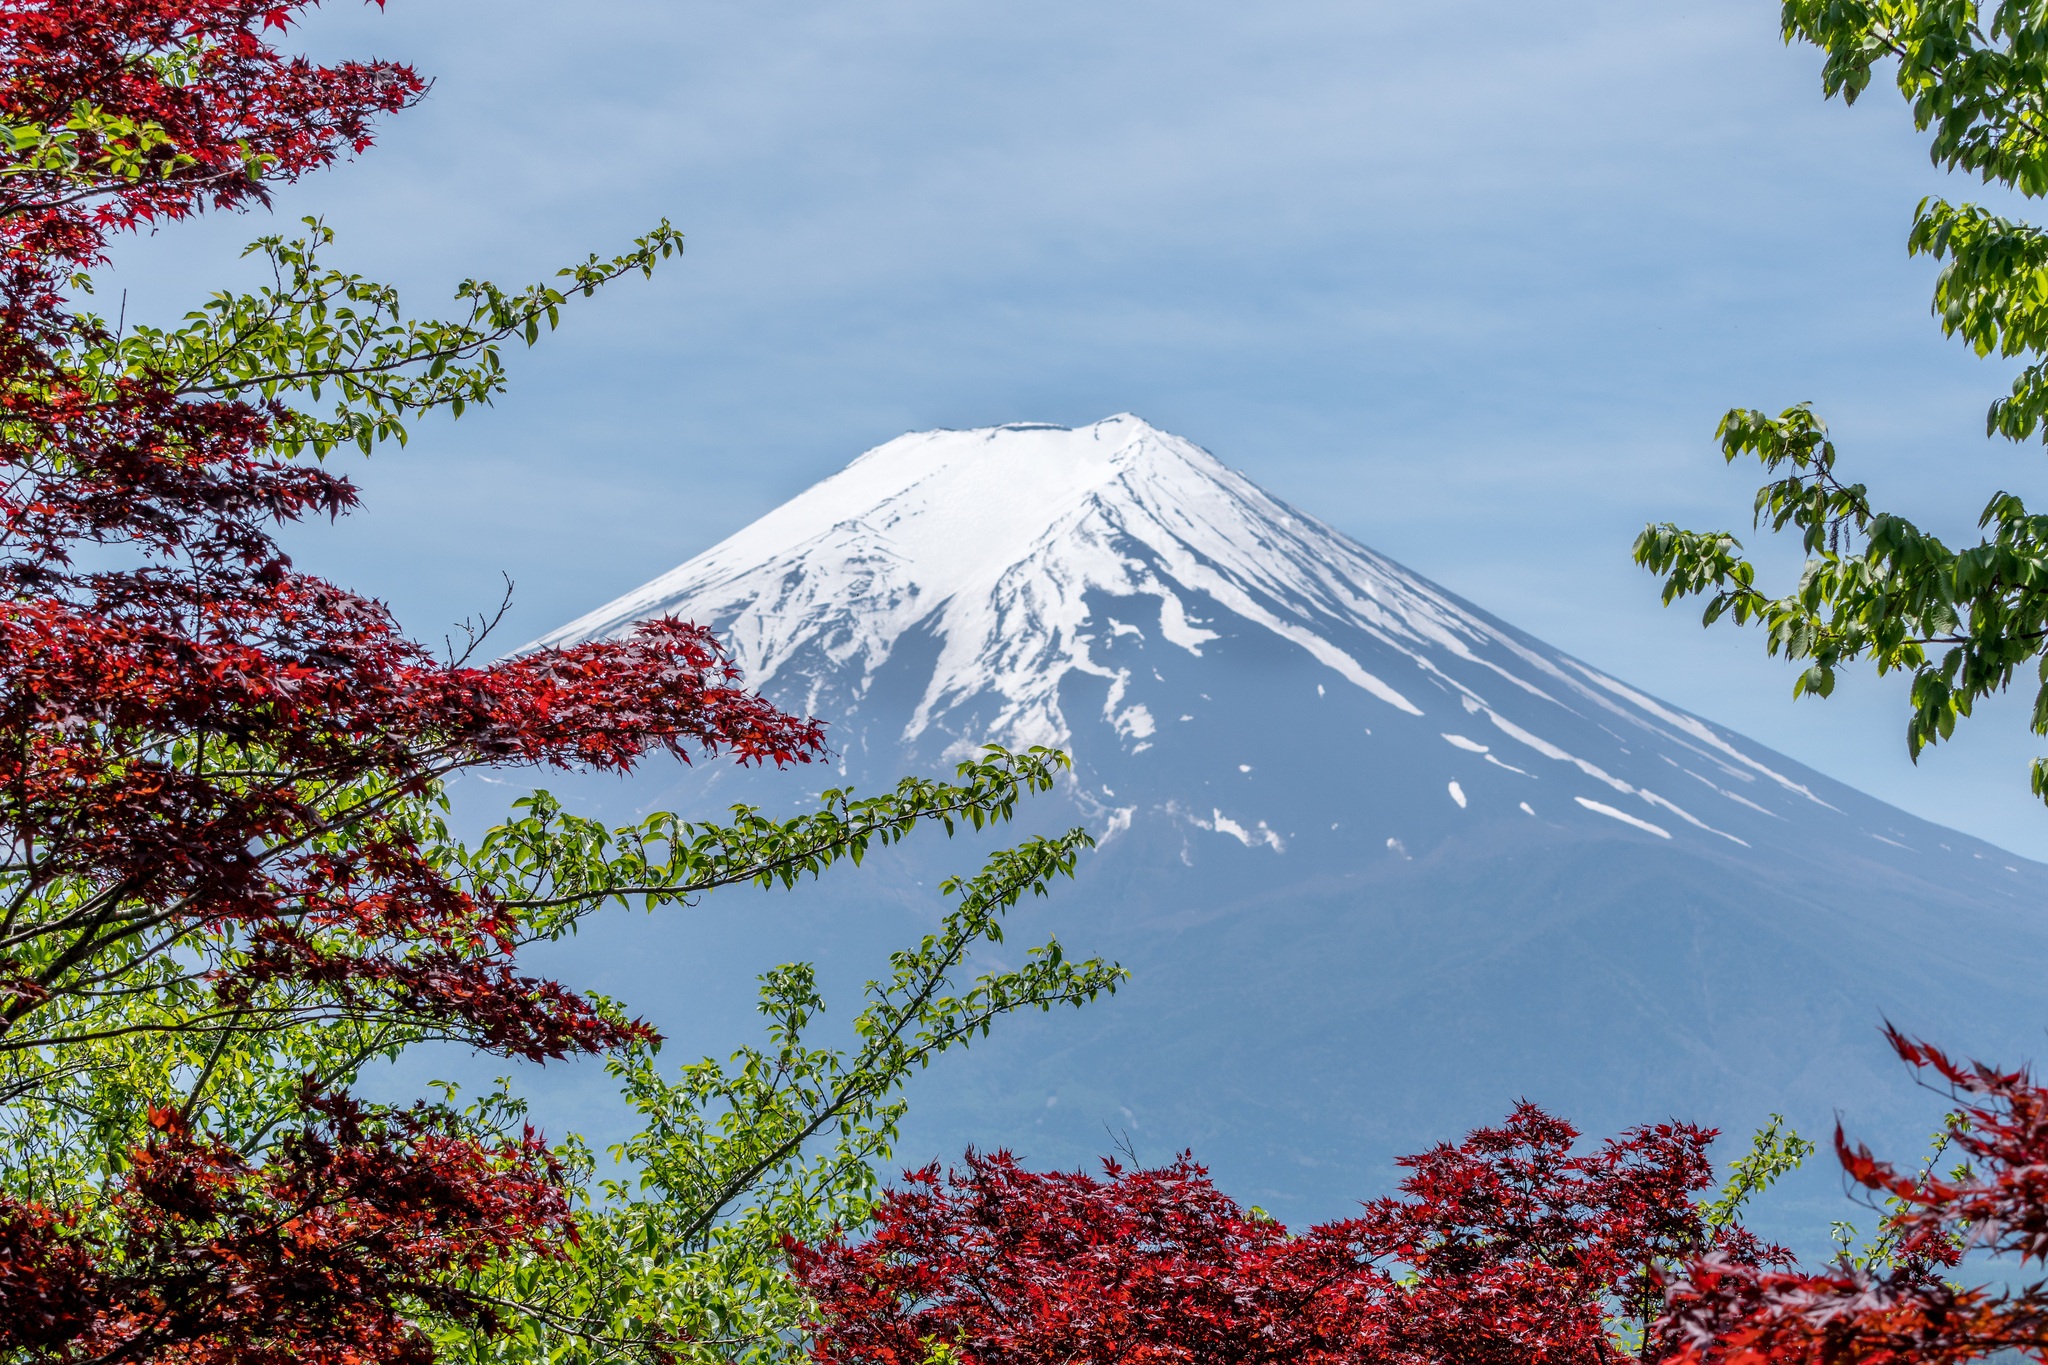
landscape, tree, nature, outdoor, mountain, plant, sky, leaf, hill, flower, town, view, city, mountain range, travel, village, autumn, scenery, volcano, asia, landmark, tourism, japan, flora, season, ridge, mt, japanese, mount, beautiful, scene, fuji, ecosystem, fujisan, landform, woody plant, mountainous landforms